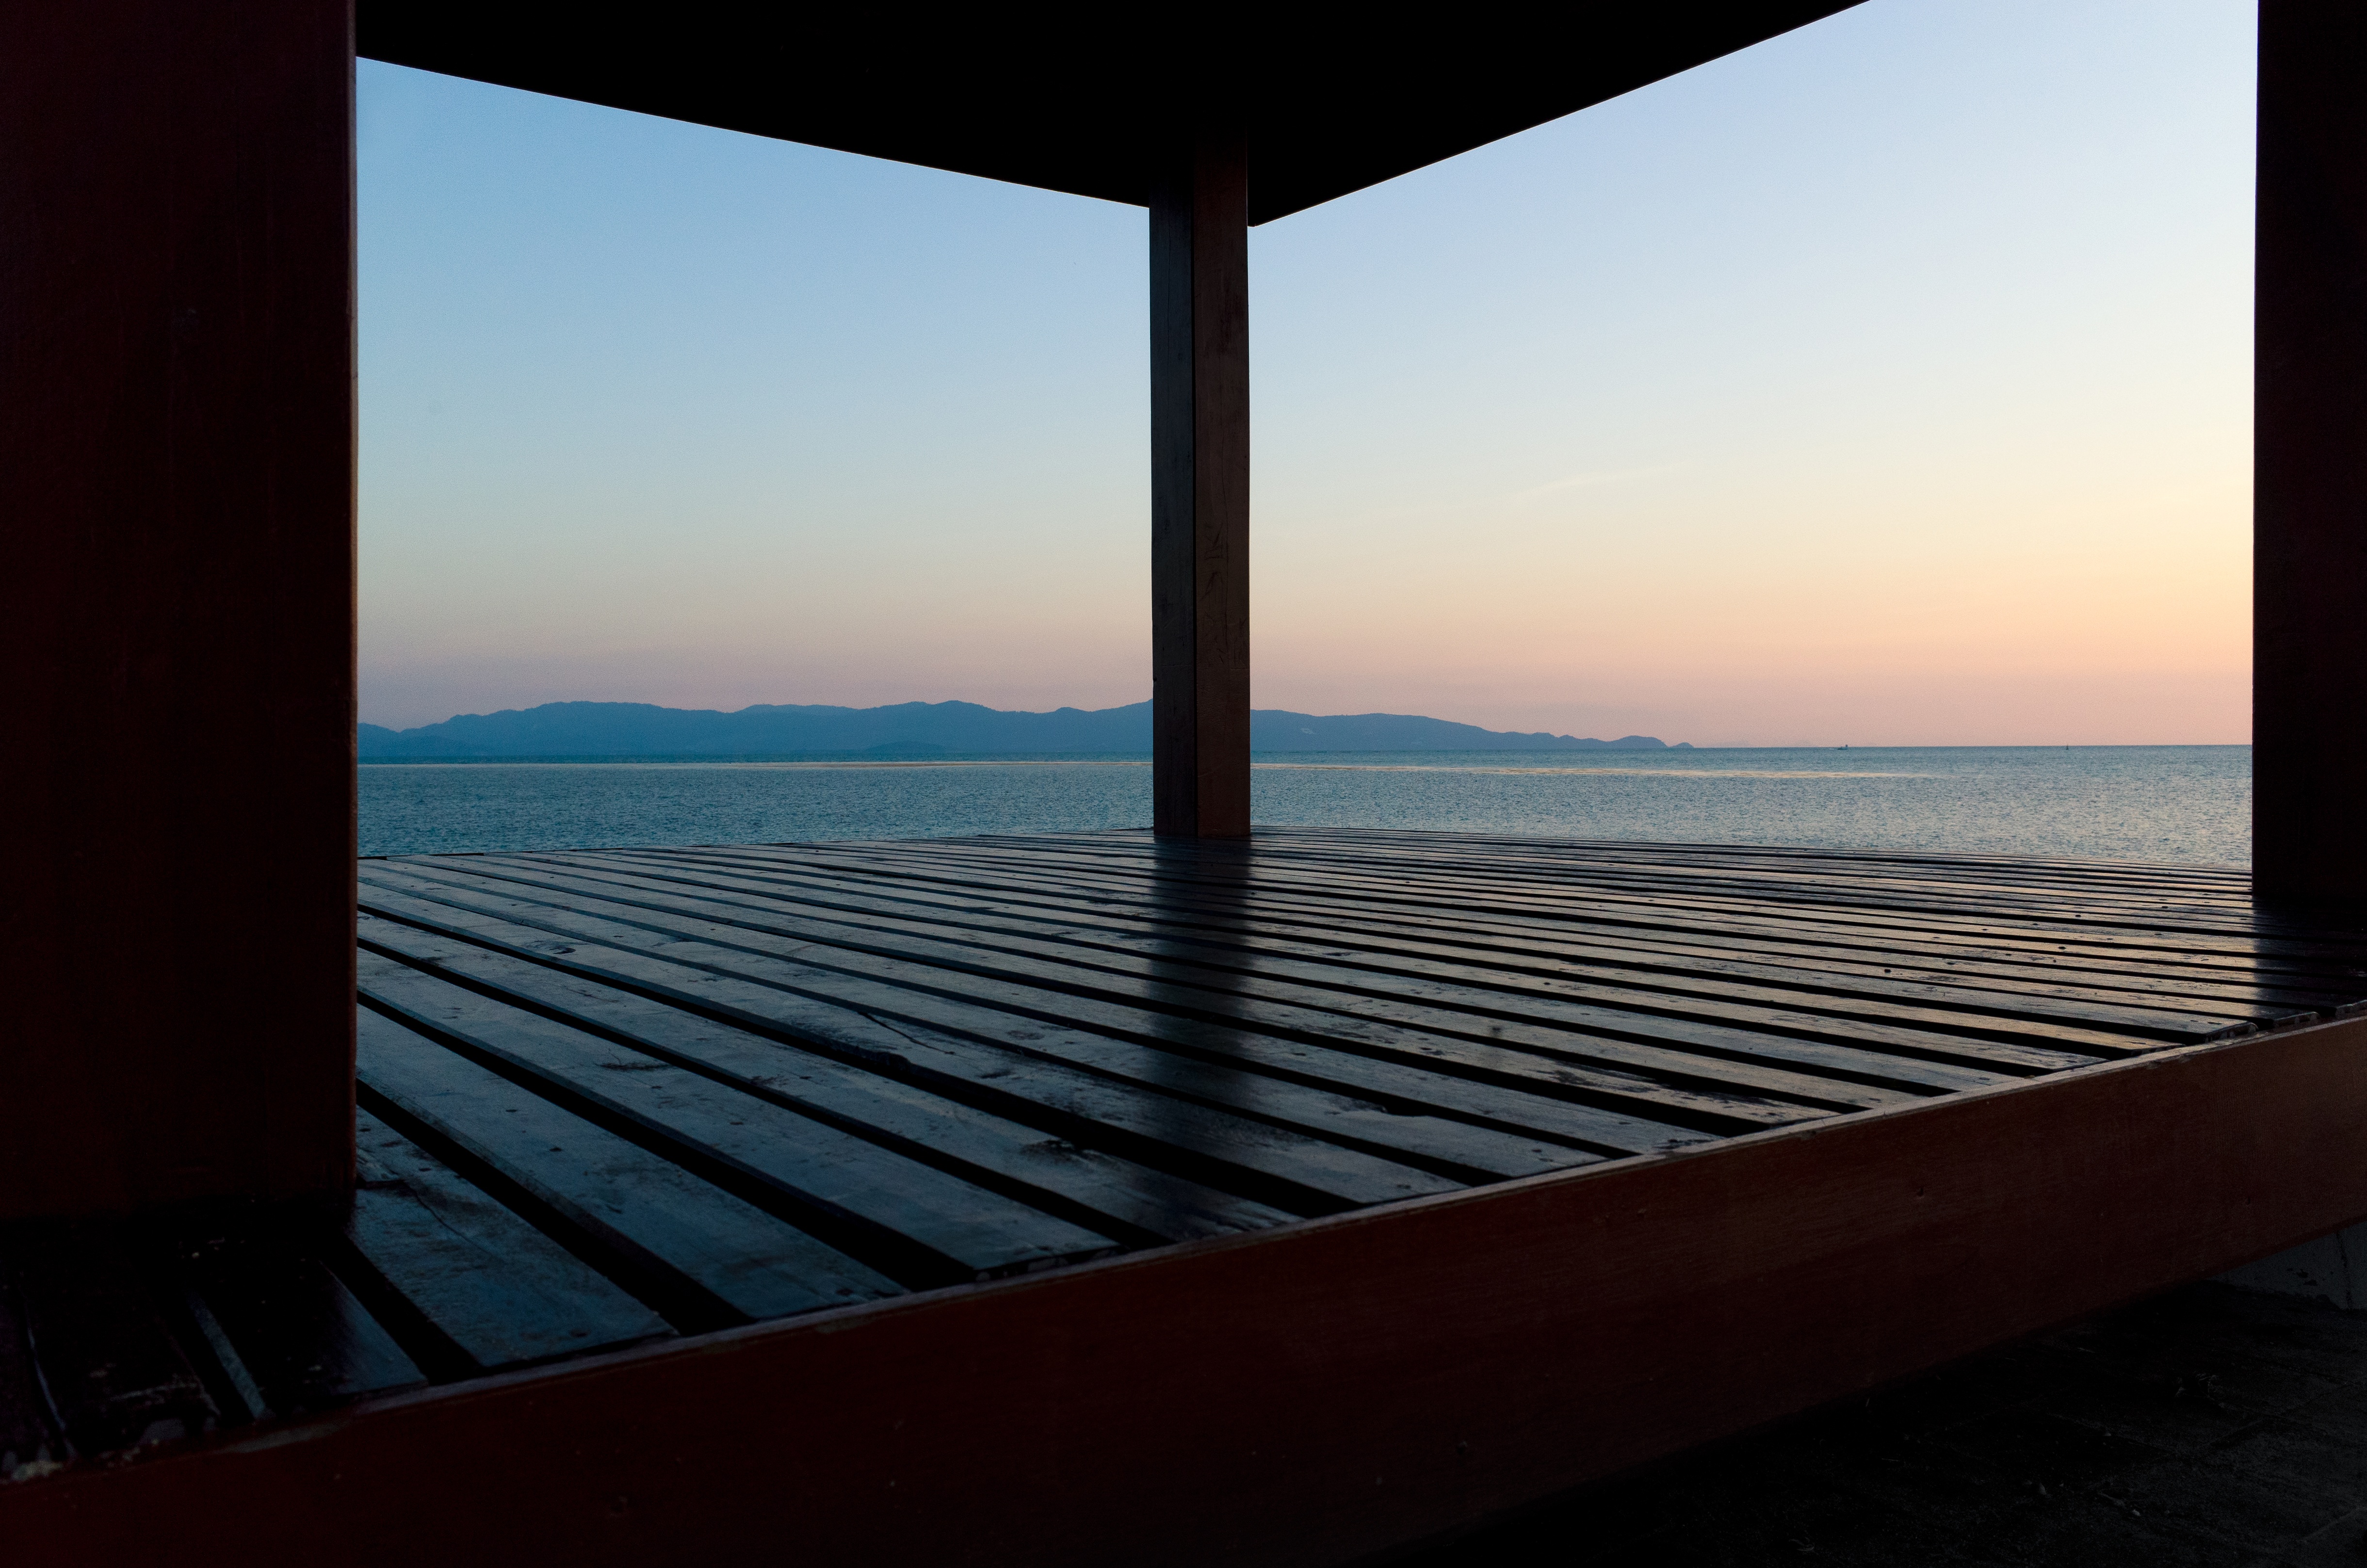
beach, sea, coast, ocean, horizon, light, sky, wood, sunrise, sunset, sunlight, morning, wave, dawn, vacation, dusk, evening, reflection, blue, shape